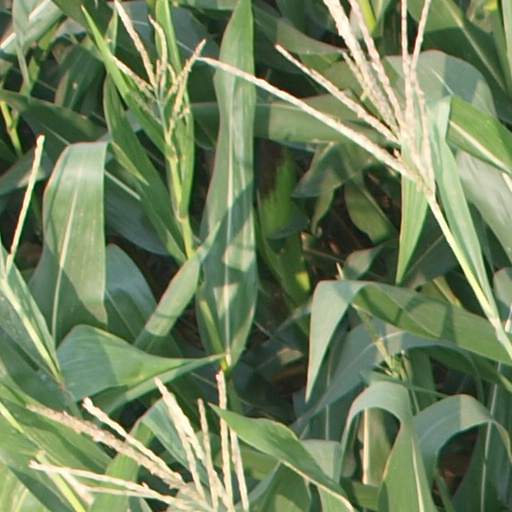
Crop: maize; corn